Ricky Warwick

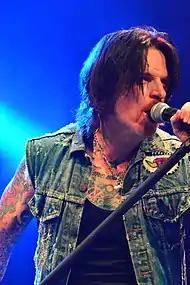
Warwick performing in 2014

In September 2009, Warwick was invited to join the latest lineup of Thin Lizzy and joined them as lead vocalist and guitarist. Warwick took part in Thin Lizzy's 2011 European tour commemorating 25 years since the death of original frontman Phil Lynott. In December 2012, he co-founded the Thin Lizzy spin-off band, Black Star Riders in order to release new material largely composed by Warwick with guitarist Damon Johnson. Black Star Riders' first album "All Hell Breaks Loose" was released in May 2013.